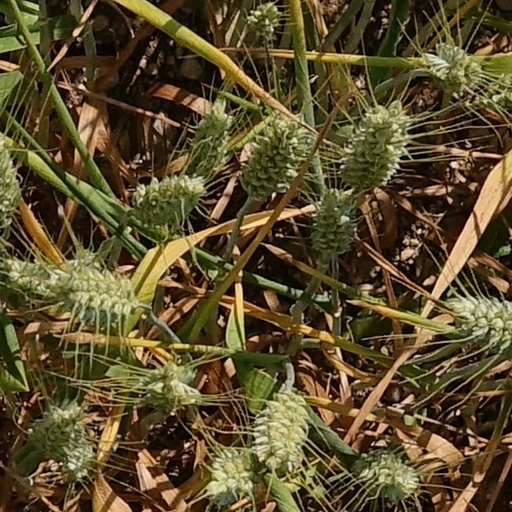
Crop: wheat